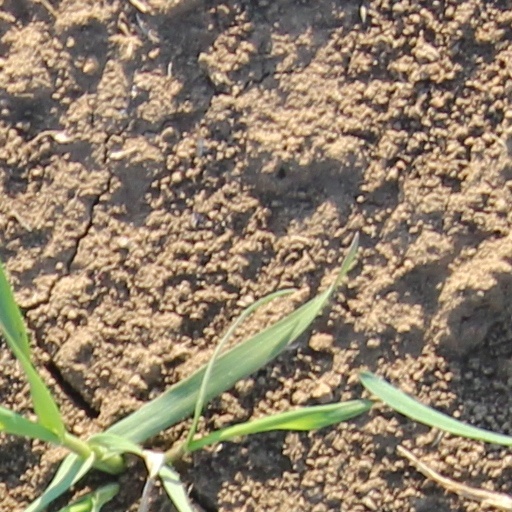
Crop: wheat